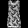
Label: T - shirt / top